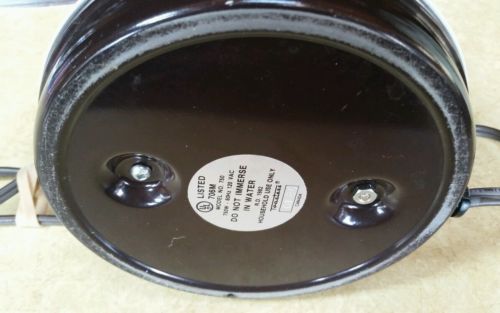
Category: kettle